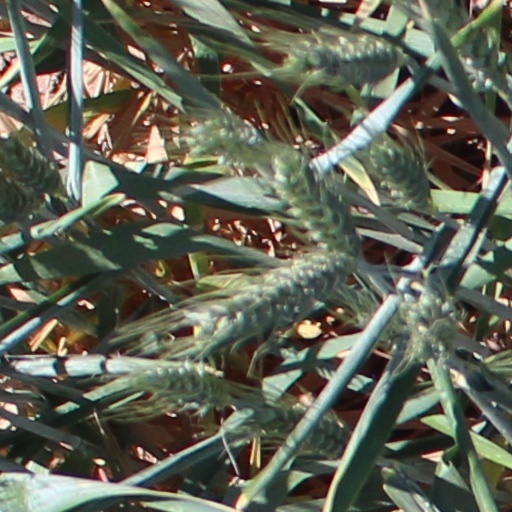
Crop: wheat